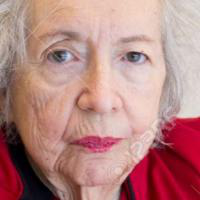
Age group: age 80 +